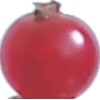
Label: redcurrant